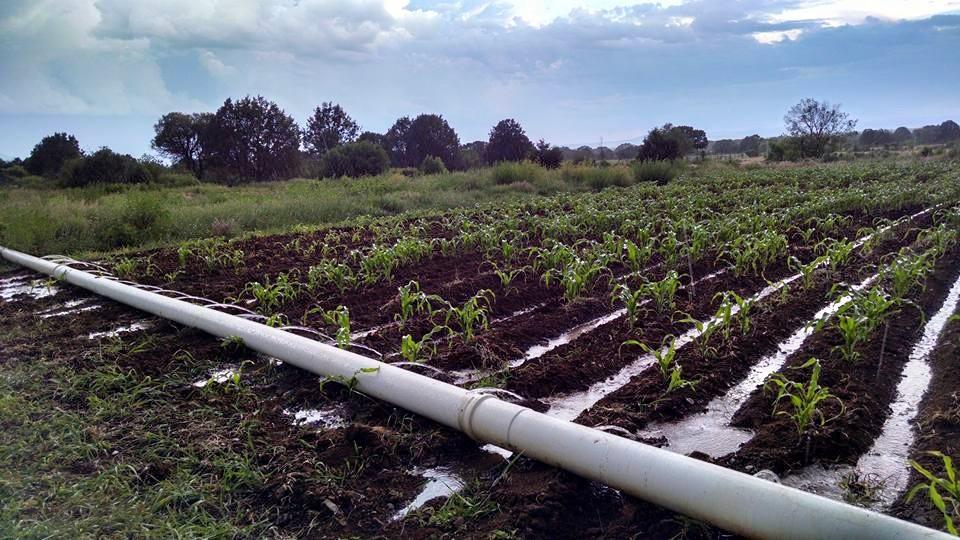
Shamba kubwa lililolimwa lenye mimea midogo ya mahindi iliyopandwa kwenye mistari iliyonyooka katikati ya shamba bomba refu jeupe la umwagiliaji limepambazwa likonyesha  maji yanyotiririrka kwenye mifereji midogo kando ya mimea.